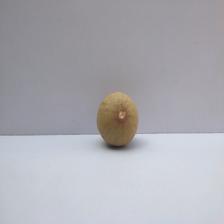
Size: Small